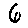
Label: 6